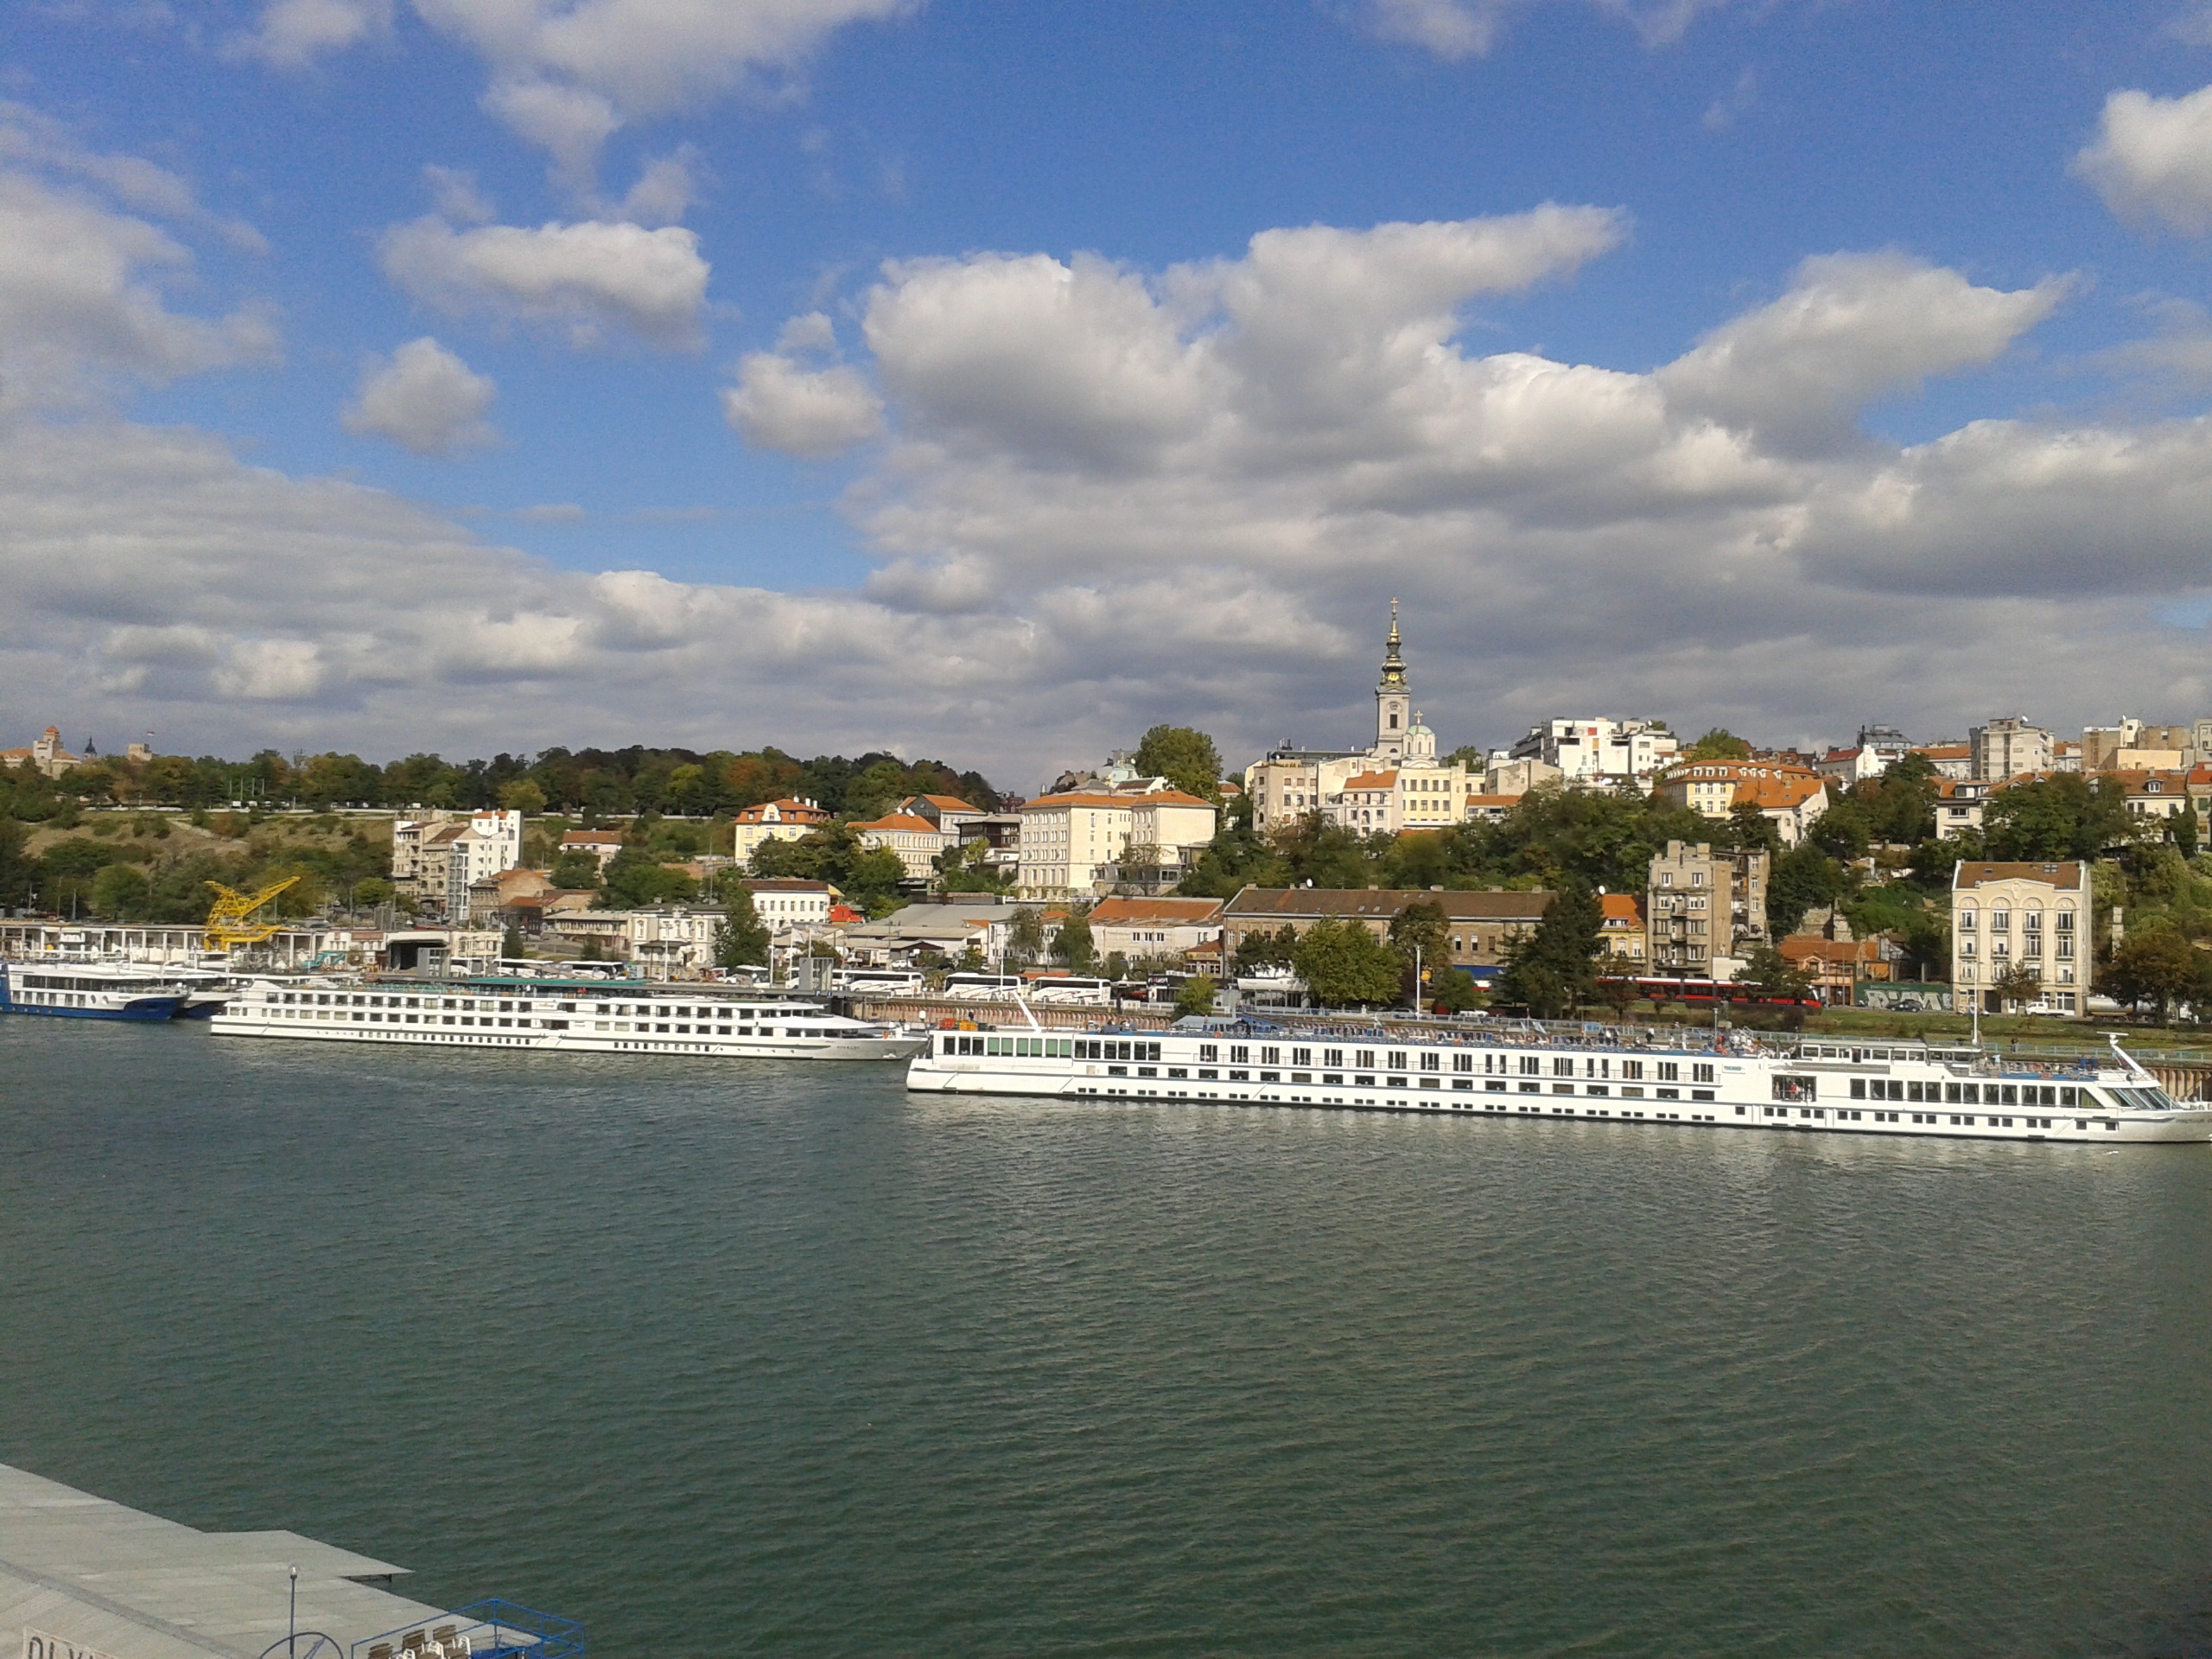
sea, coast, dock, architecture, boat, town, city, river, cityscape, vehicle, park, bay, harbor, marina, port, waterway, clouds, serbia, boats, historical, watercraft, belgrade, passenger ship, holidays boats